Siege of Allenstein

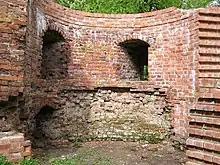
Remains of Olsztyn walls

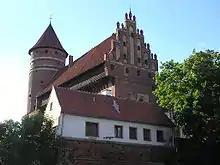
Olsztyn Castle

The Knights arrived at Allenstein on January 16, 1521, with a force of some 400 infantry, 600 heavy cavalry, 400 light cavalry, and artillery. They were met by small skirmish units whose purpose was to delay the Knights' attack for as long as possible. The Teutonic Knights demanded that the town surrender, hoping that a show of force would suffice. Copernicus, however, refused to accede to the demand.